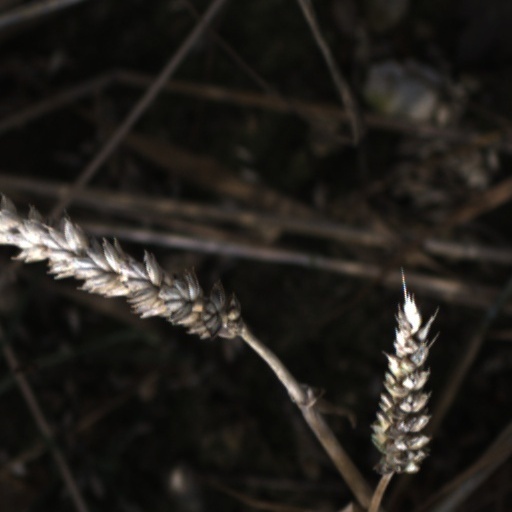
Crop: wheat